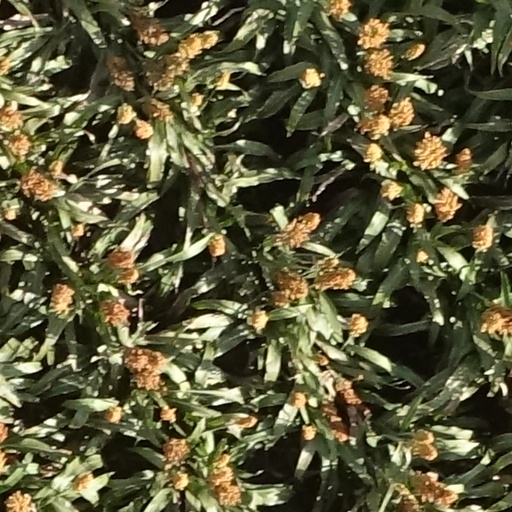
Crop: sorghum